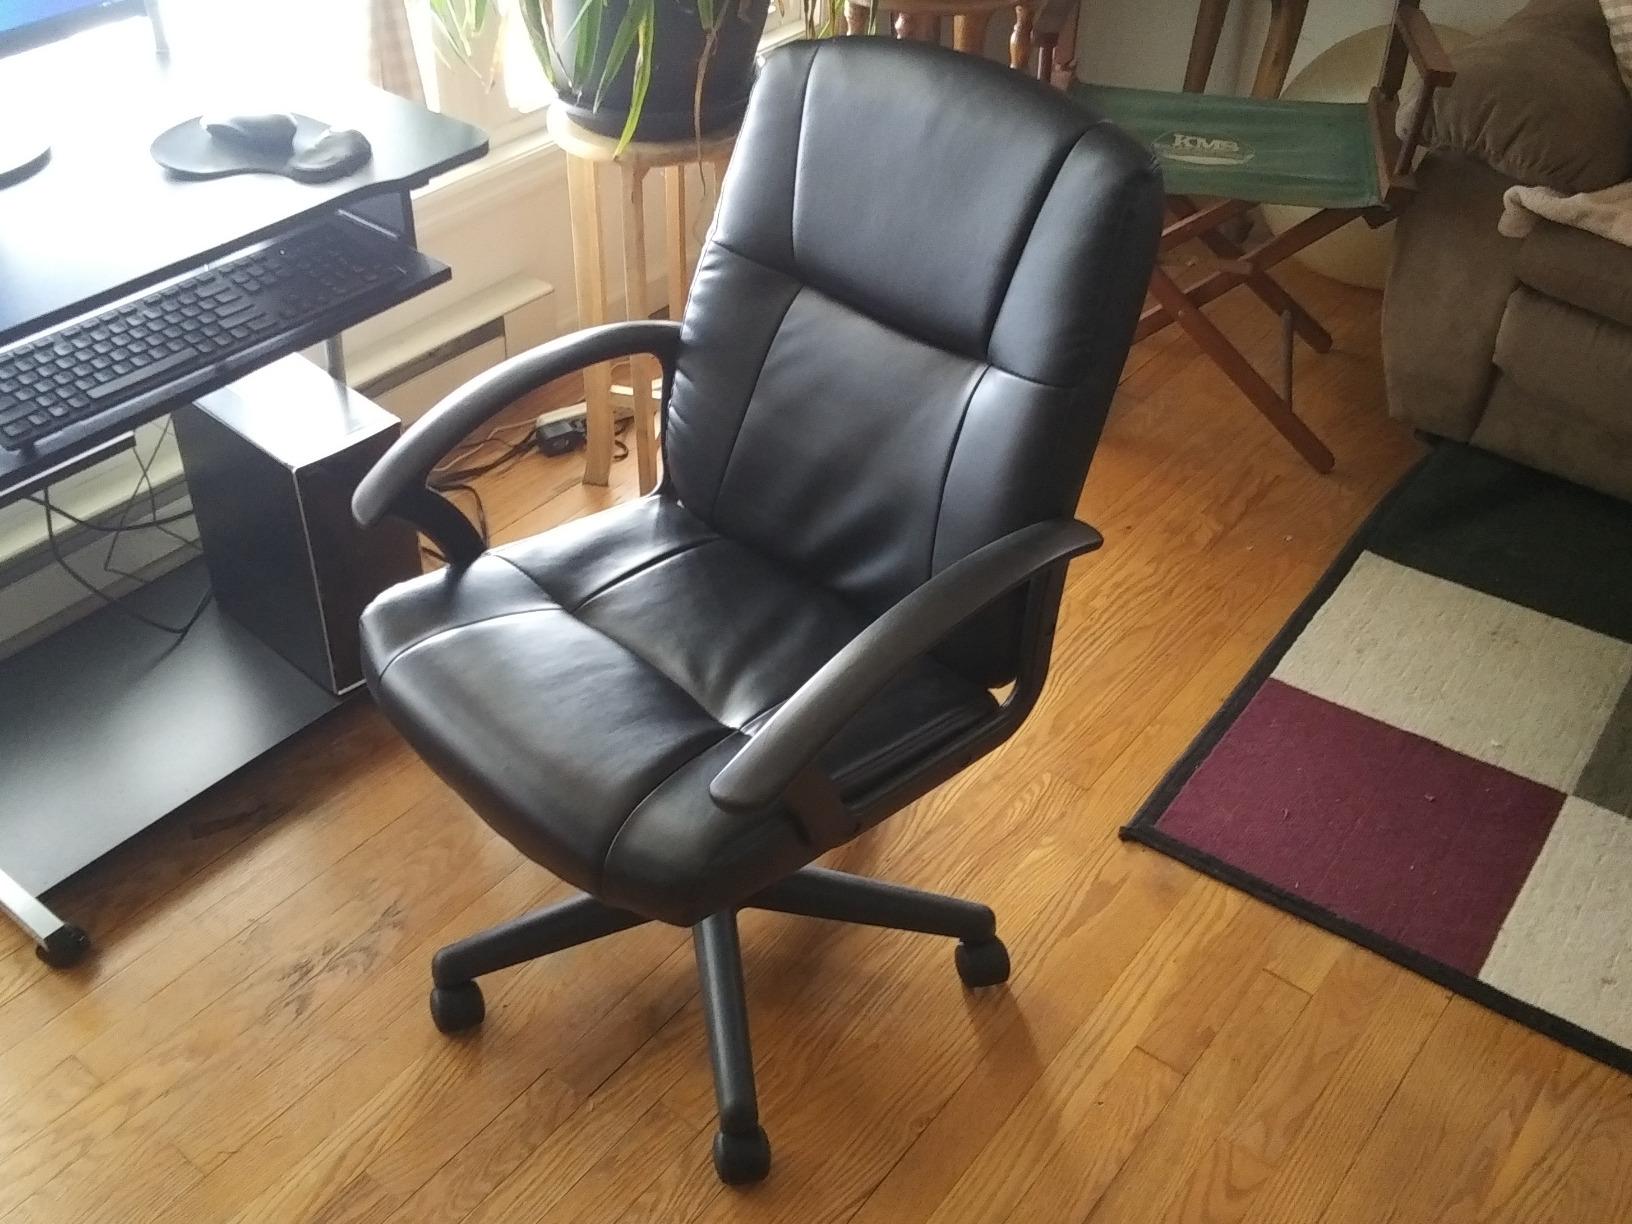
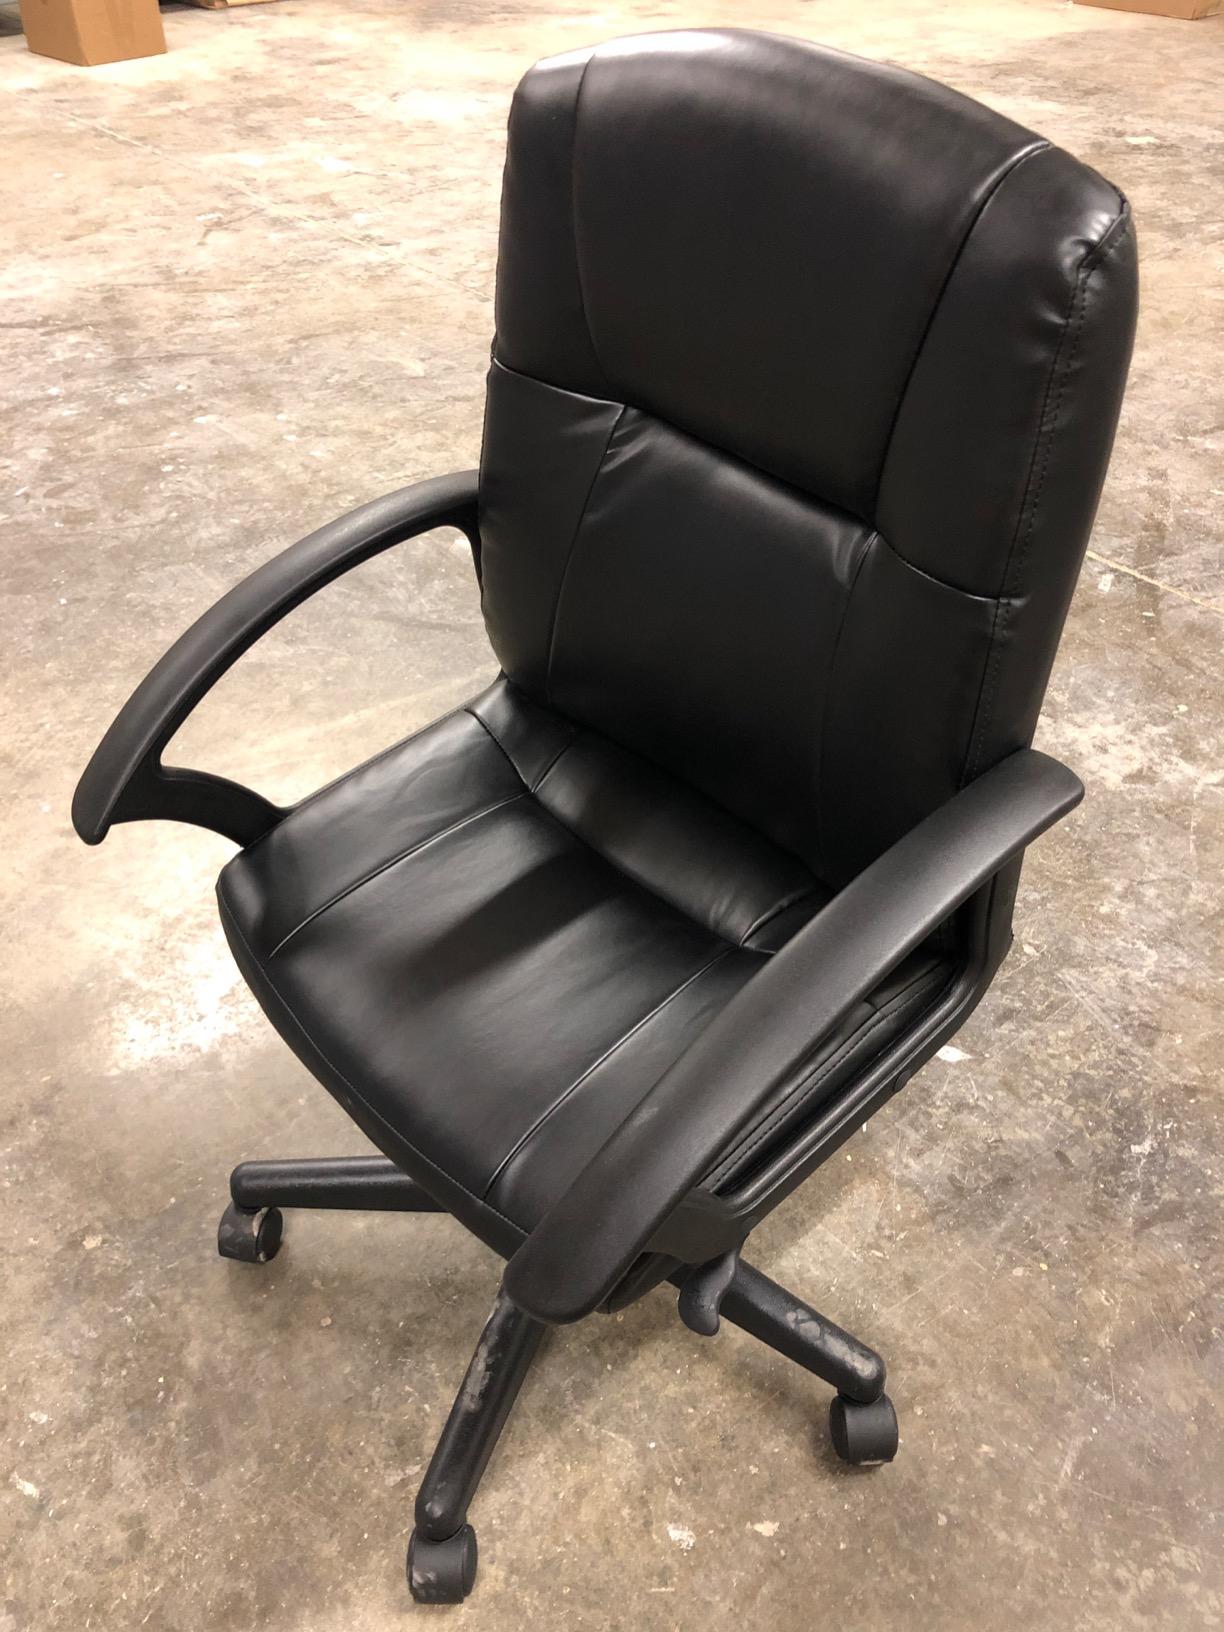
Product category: items_chair
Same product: yes